Thomas Staniforth (priest)

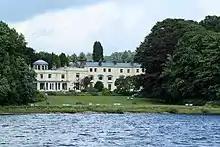
Storrs Hall, Windermere

Thomas Staniforth was the son of Samuel Staniforth and Mary Littledale, and the grandson of Thomas Staniforth, another former Lord Mayor of Liverpool, descended from the Staniforths of Darnall Hall. He was educated at Christ Church, Oxford, matriculating in 1826 and graduating B.A. in 1830. He captained the first Oxford crew at The Boat Race 1829, a team that included Charles Wordsworth, Thomas Garnier amongst others.